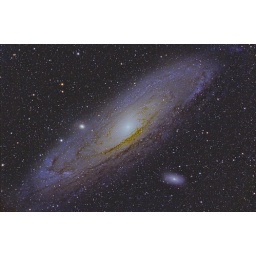
I re processed it as it was still too yellow by adjusting the green and red channels in curves.